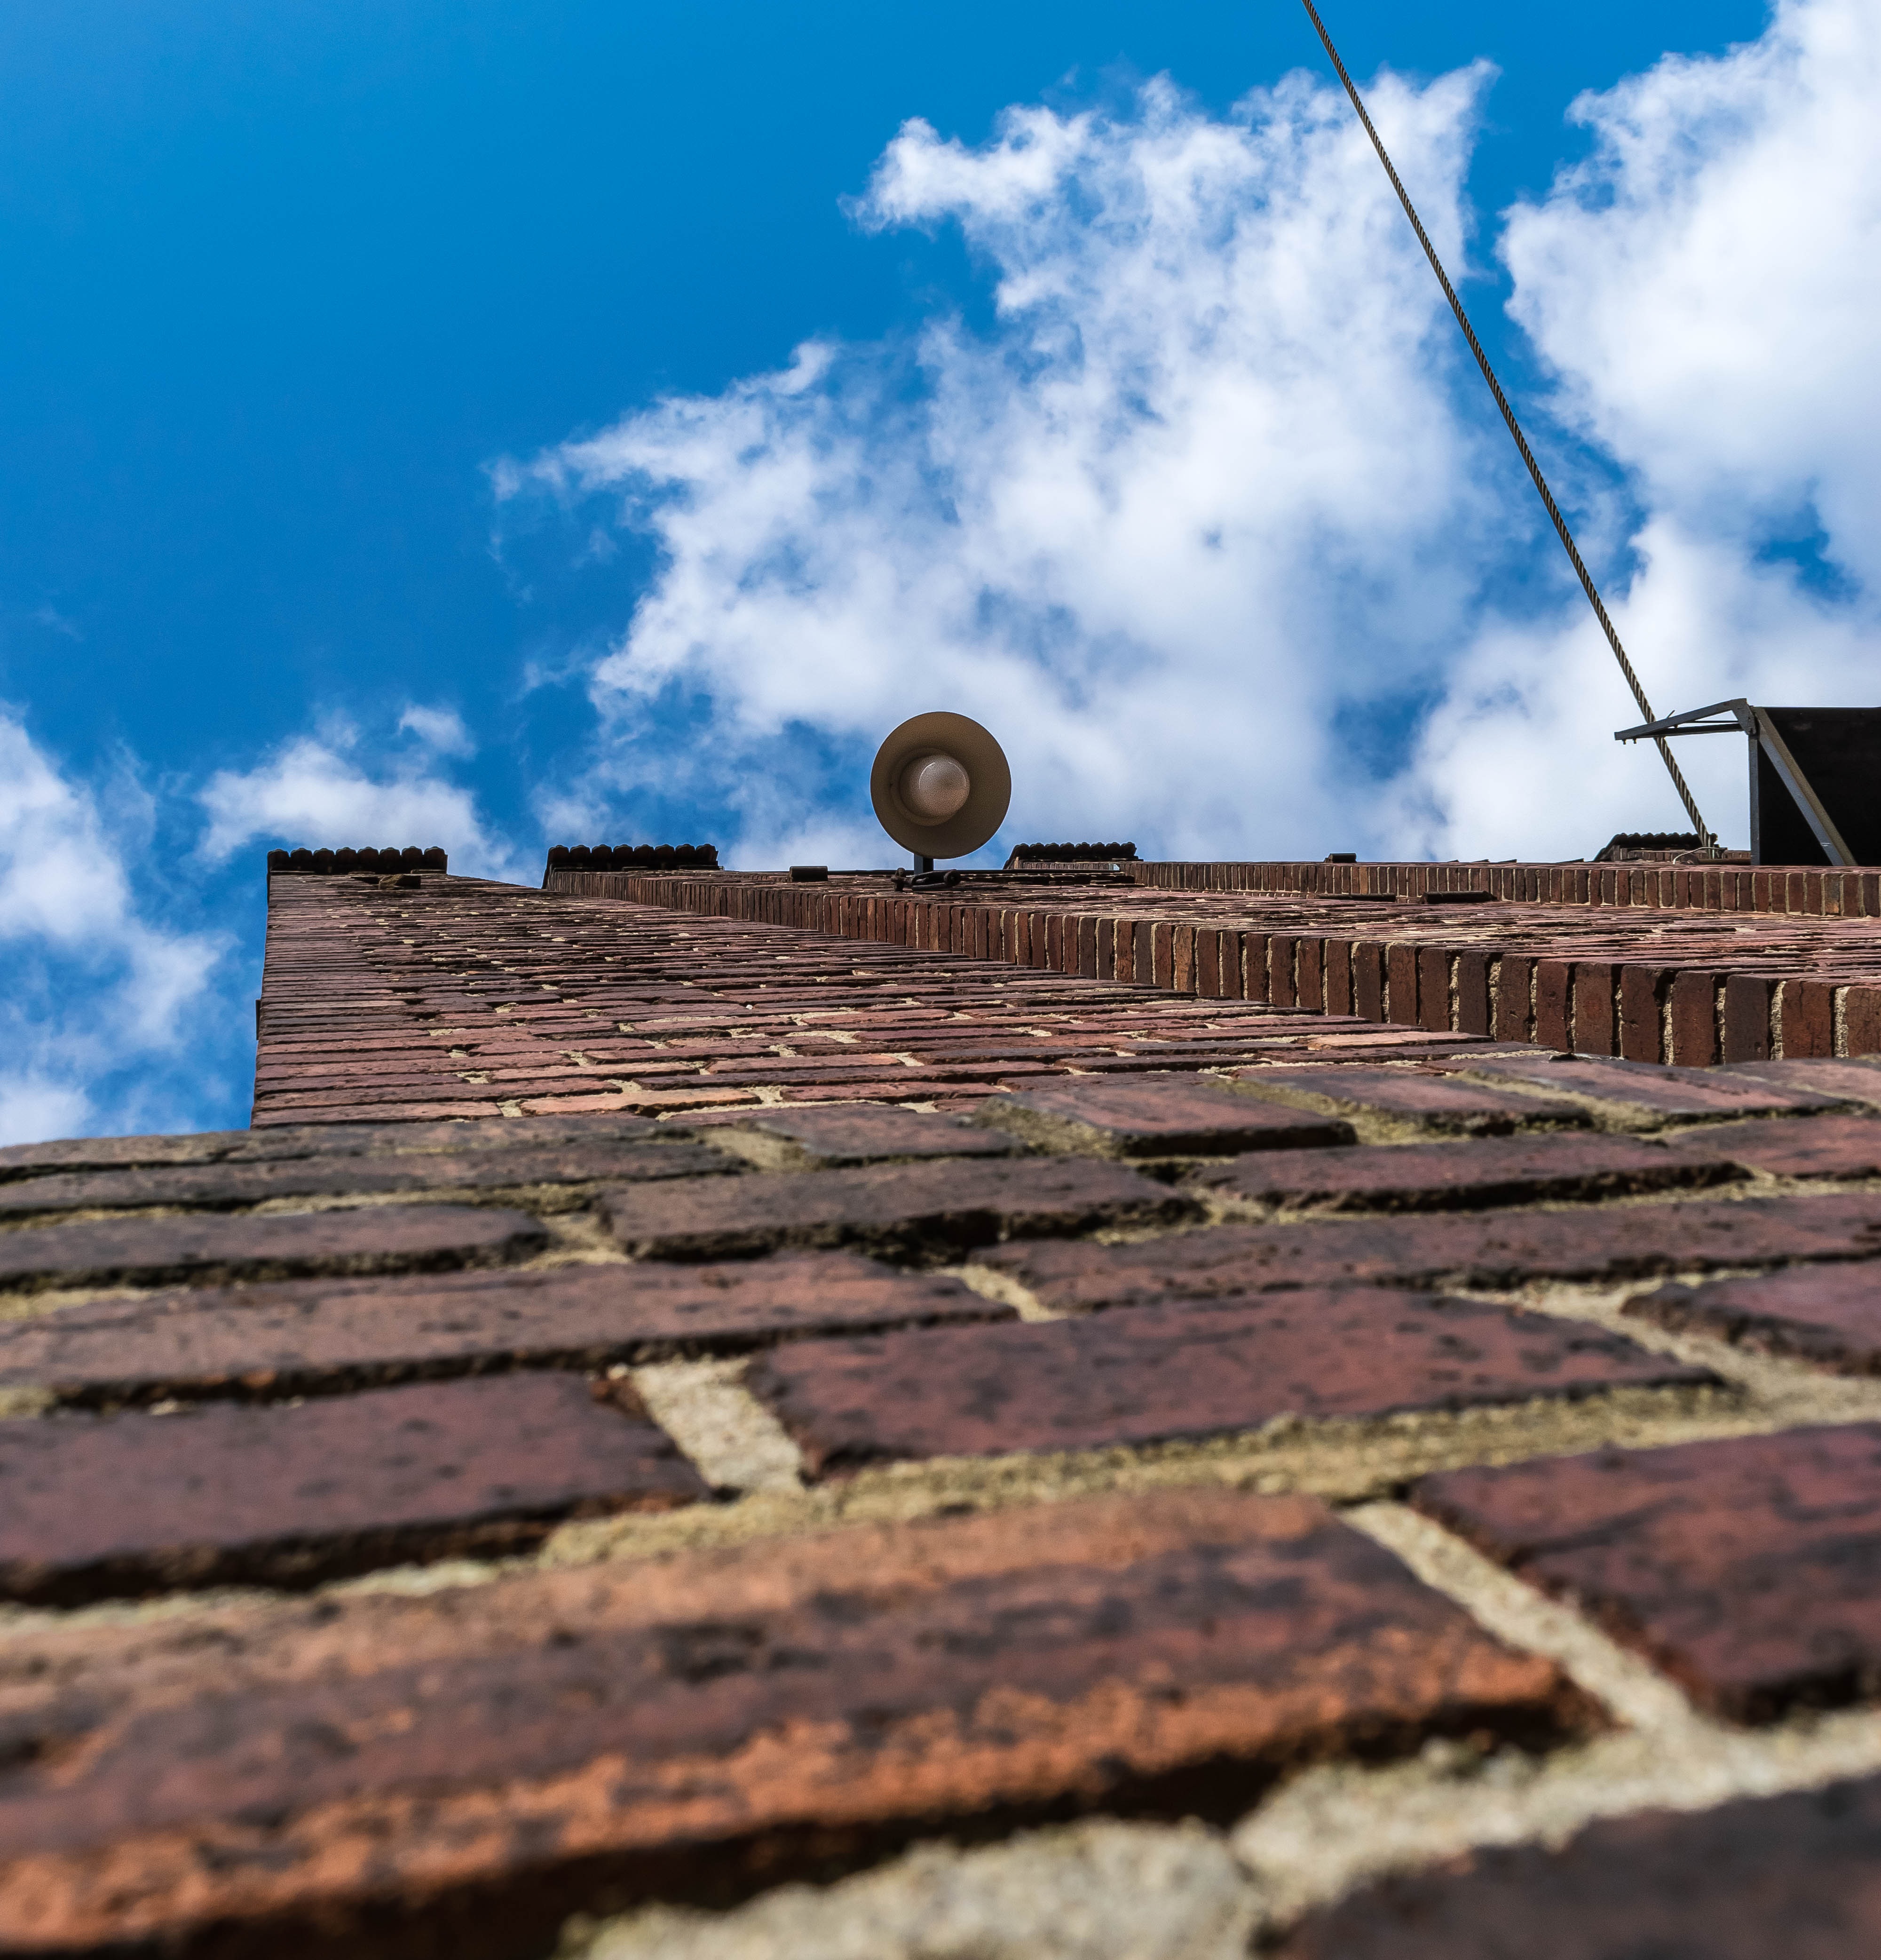
cloud, structure, sky, wall, lantern, red, facade, blue, lamp, brick, lighting, stadium, bricks, bill, masonry, rural area